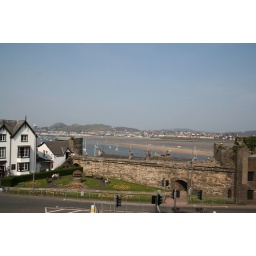
Parts of the castle wall in the town